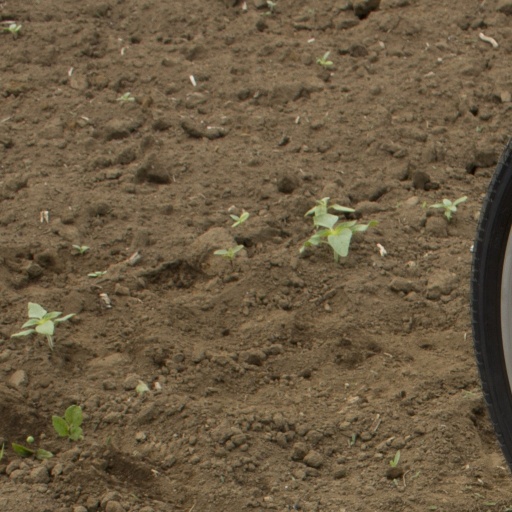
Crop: Jerusalem artichoke